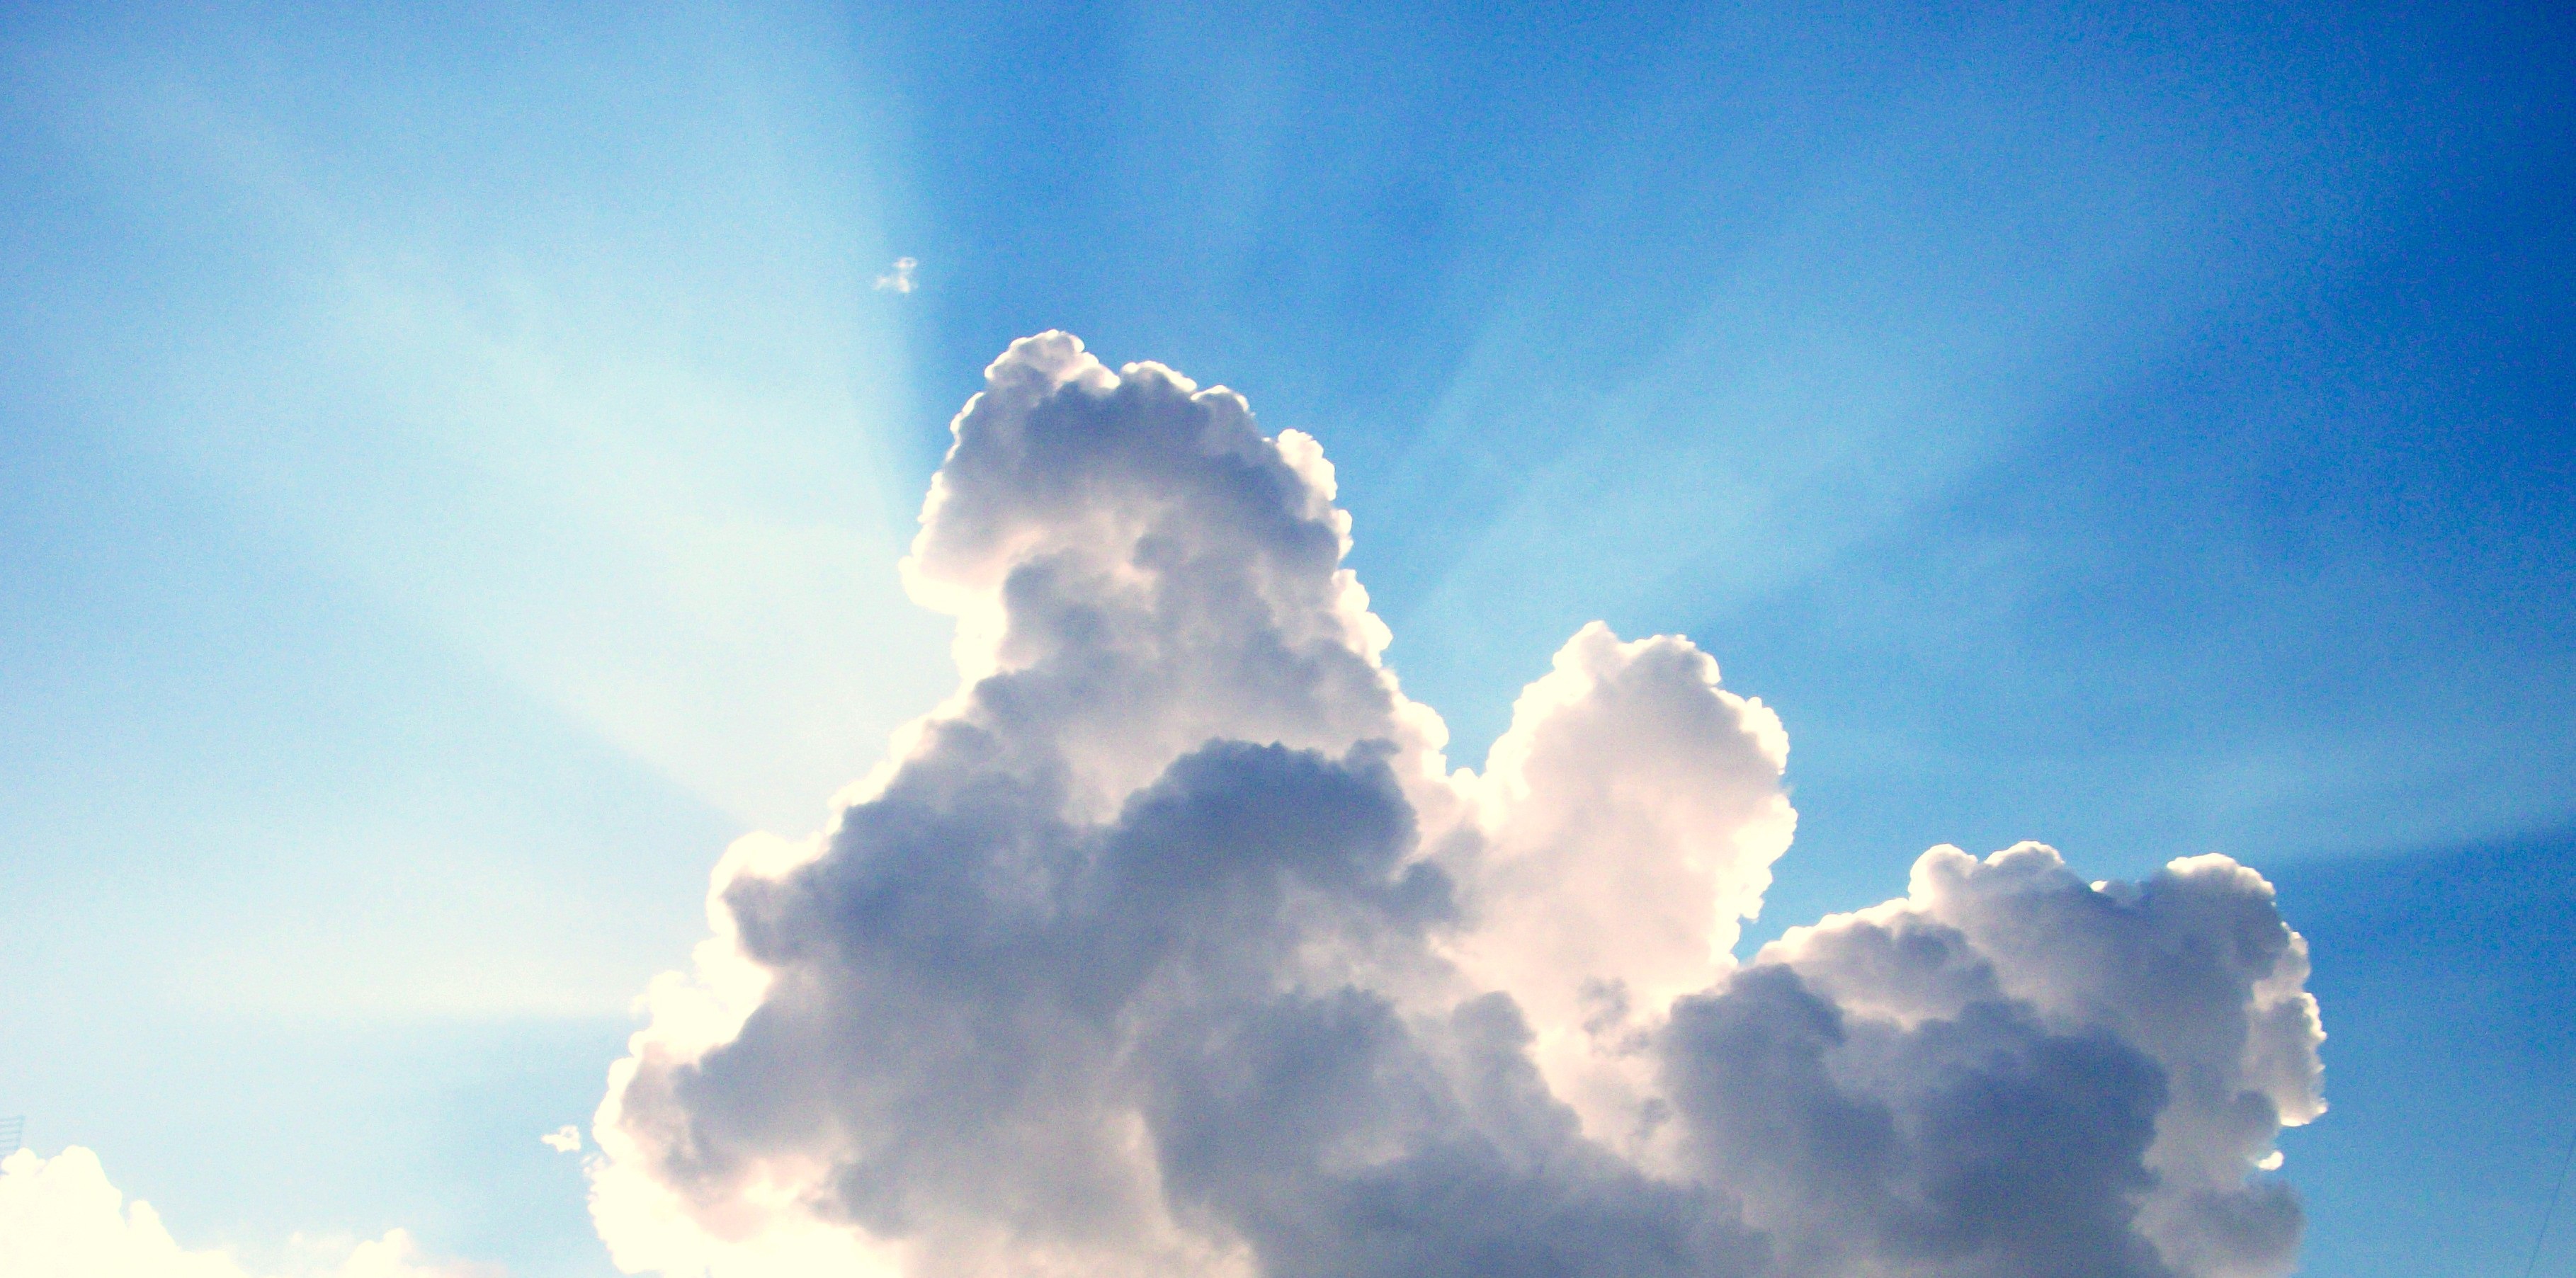
light, cloud, sky, white, sunlight, cloudy, atmosphere, summer, daytime, weather, cumulus, blue, blue sky, outdoors, bright, day, sun shine, meteorological phenomenon, atmosphere of earth